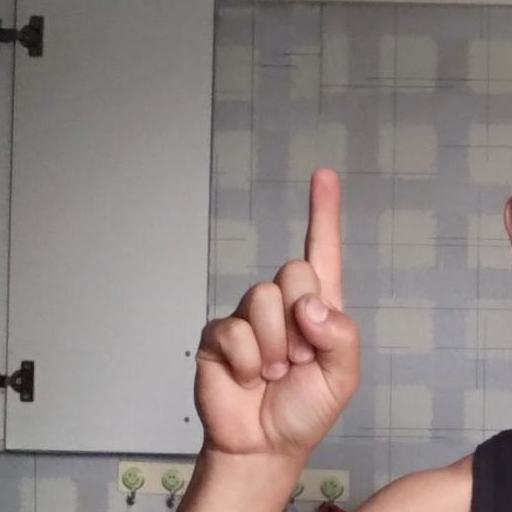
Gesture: one